Dayton Lummis

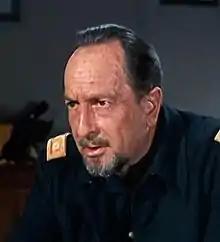
Lummis in "Bonanza", 1960

Dayton Lummis (August 8, 1903 – March 23, 1988) was an American film, television and theatre actor. He was perhaps best known for playing the role of General Douglas MacArthur in the 1955 film "The Court-Martial of Billy Mitchell".